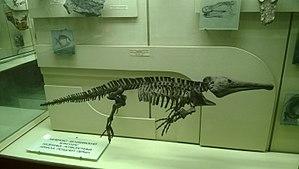
Platyoposaurus est un genre éteint de temnospondyles datant de l'époque du Permien moyen entre 270 et 268 Ma.